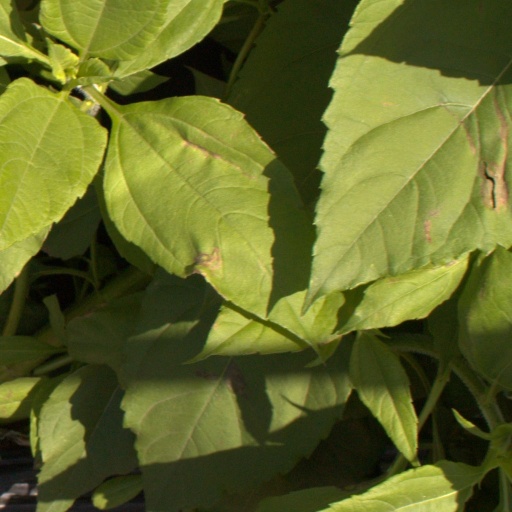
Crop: Jerusalem artichoke